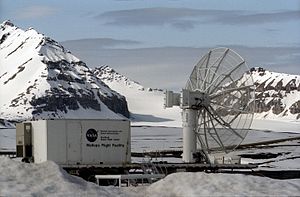
Svalbard Rakettskytefelt
NASA er en af flere organisationer som benytter SvalRak.
Svalbard Rakettskytefelt er en rumhavn for opsendelse af forskningsraketter ved Ny-Ålesund på øgruppen Svalbard i Norge. Den blev åbnet 15. november 1997, og er ejet af Andøya Space Center.